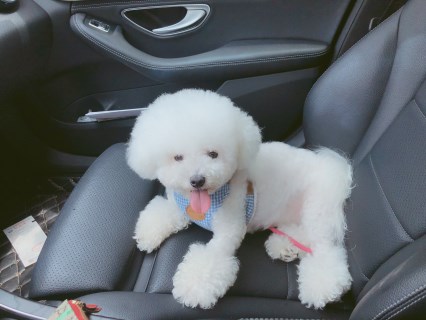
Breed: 3083-n000117-Bichon_Frise